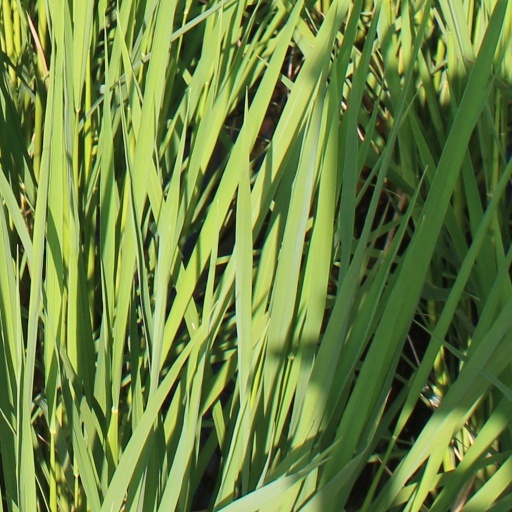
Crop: rice